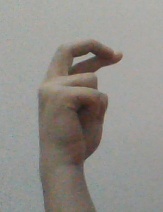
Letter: zay